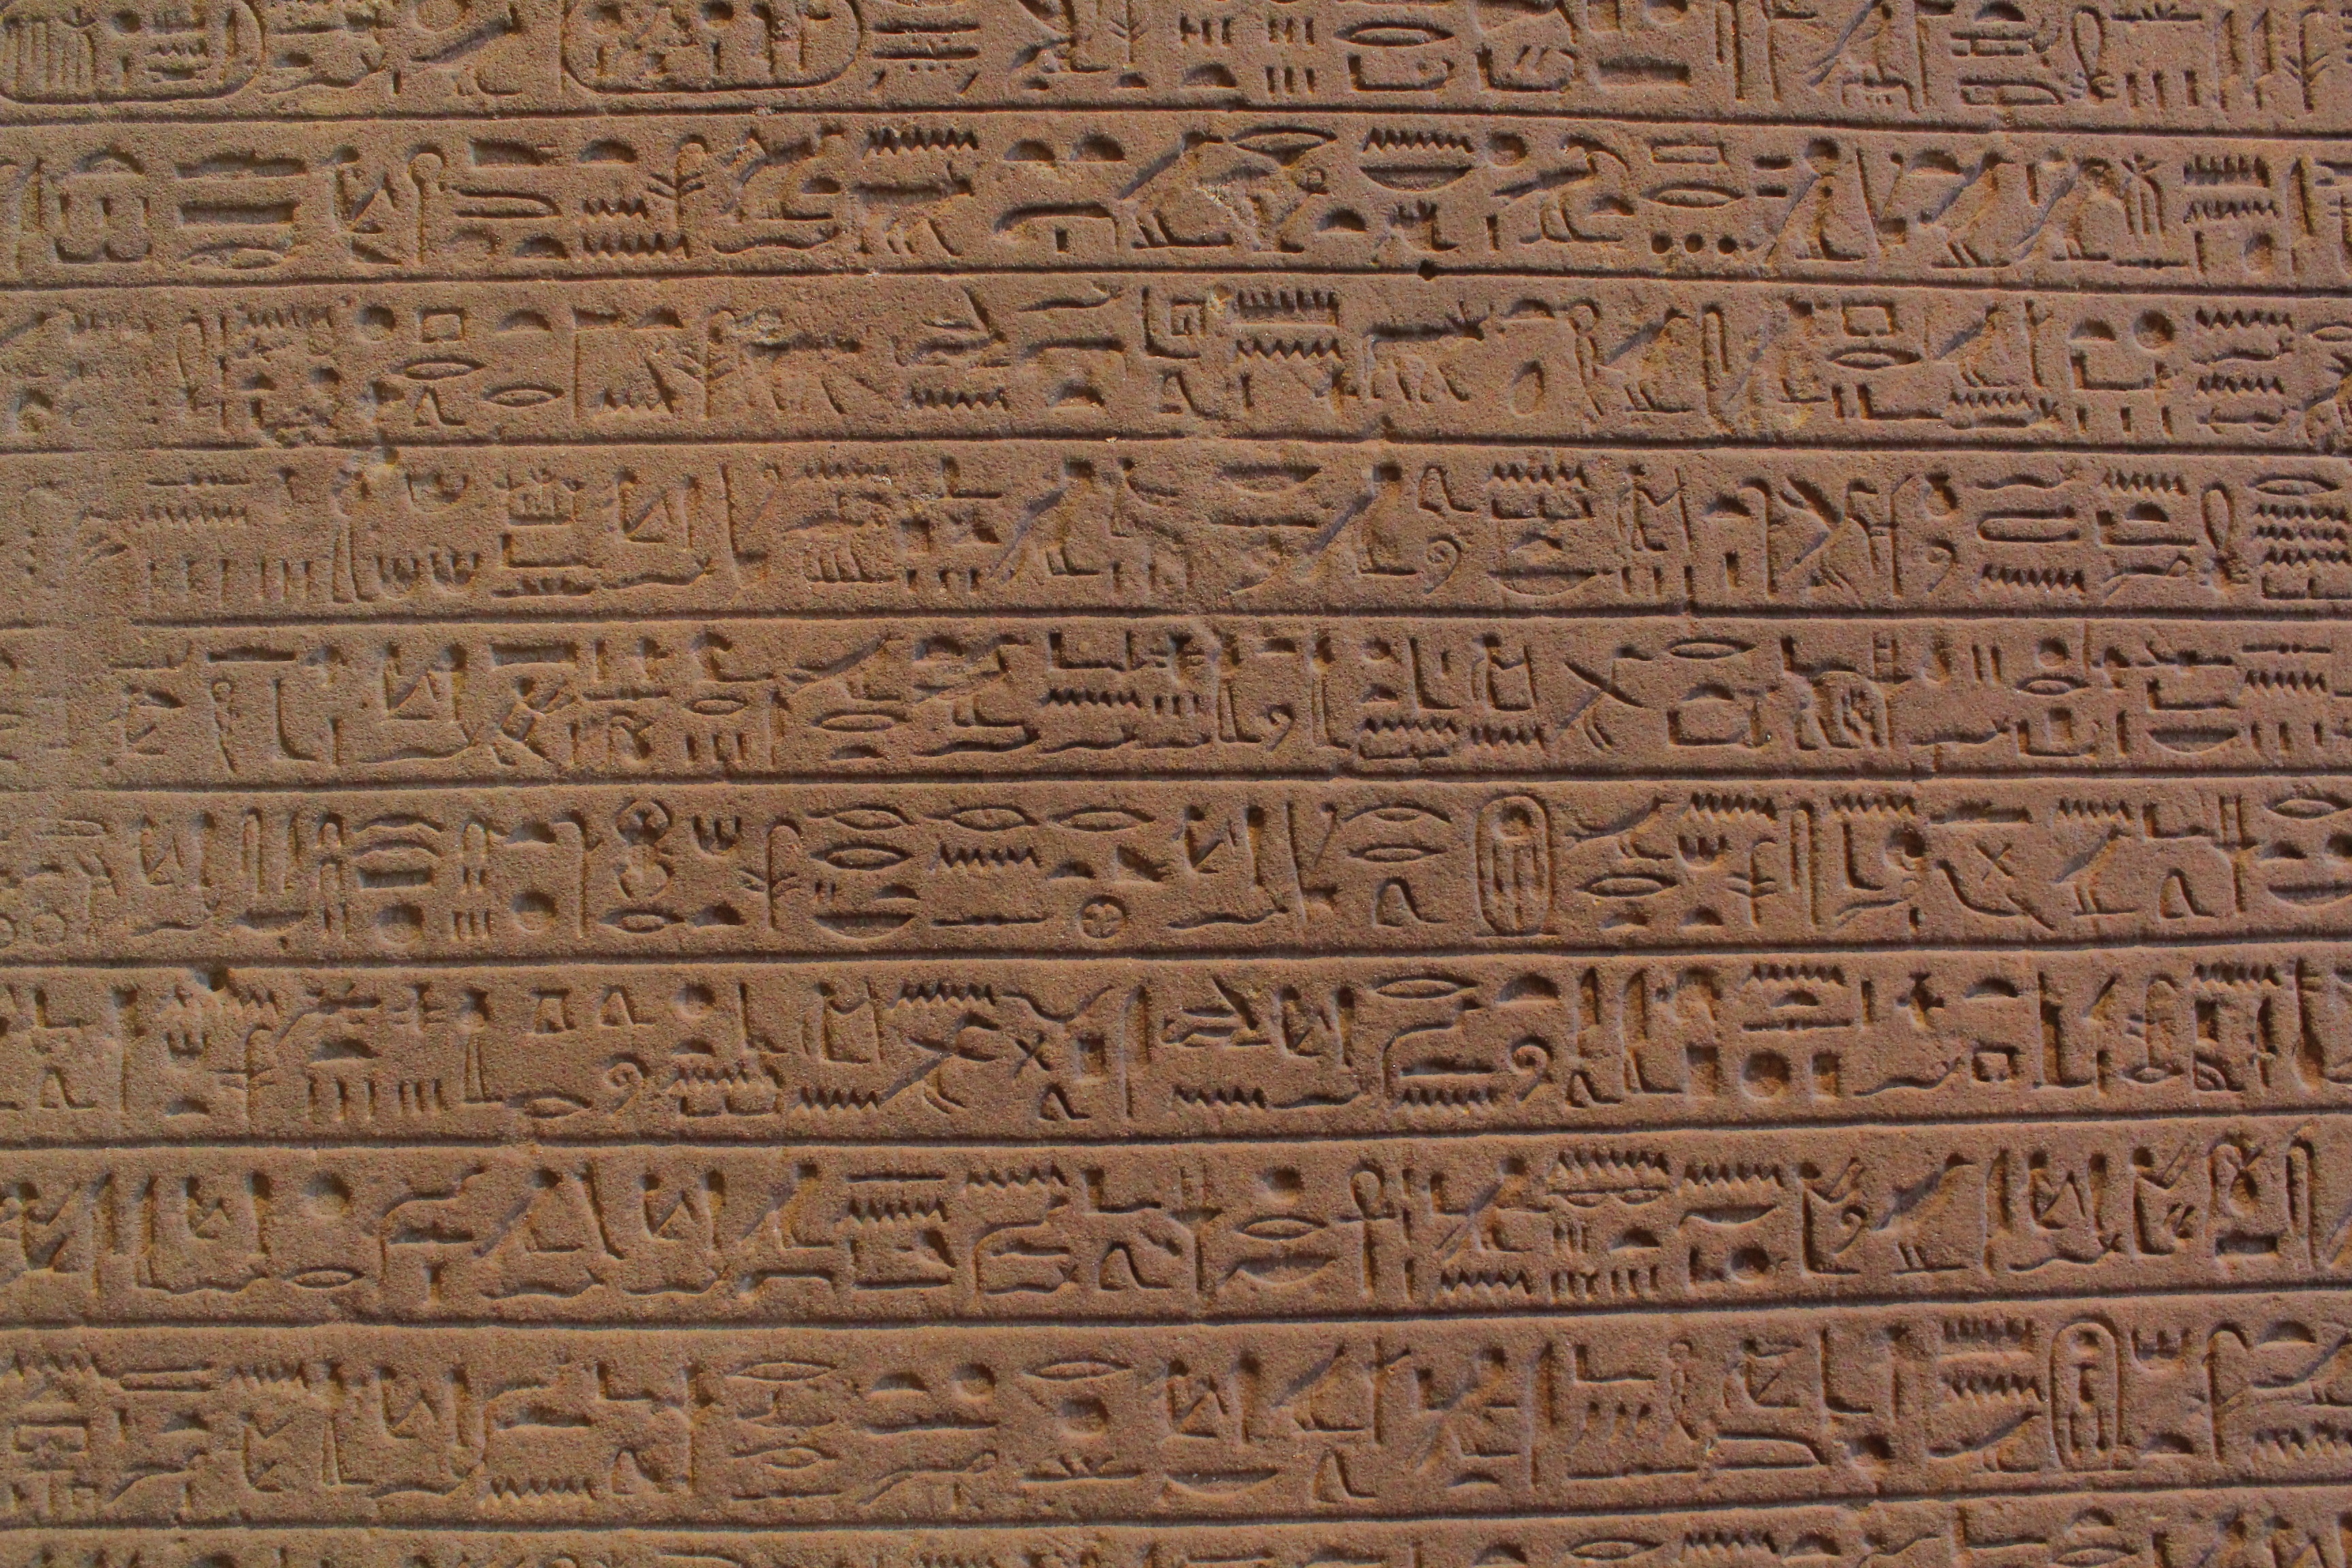
wood, floor, wall, brick, archaeological site, stone carving, carving, flooring, hardwood, relief, art, ancient history, brickwork, stele, wood flooring, texture, tile, outdoor structure